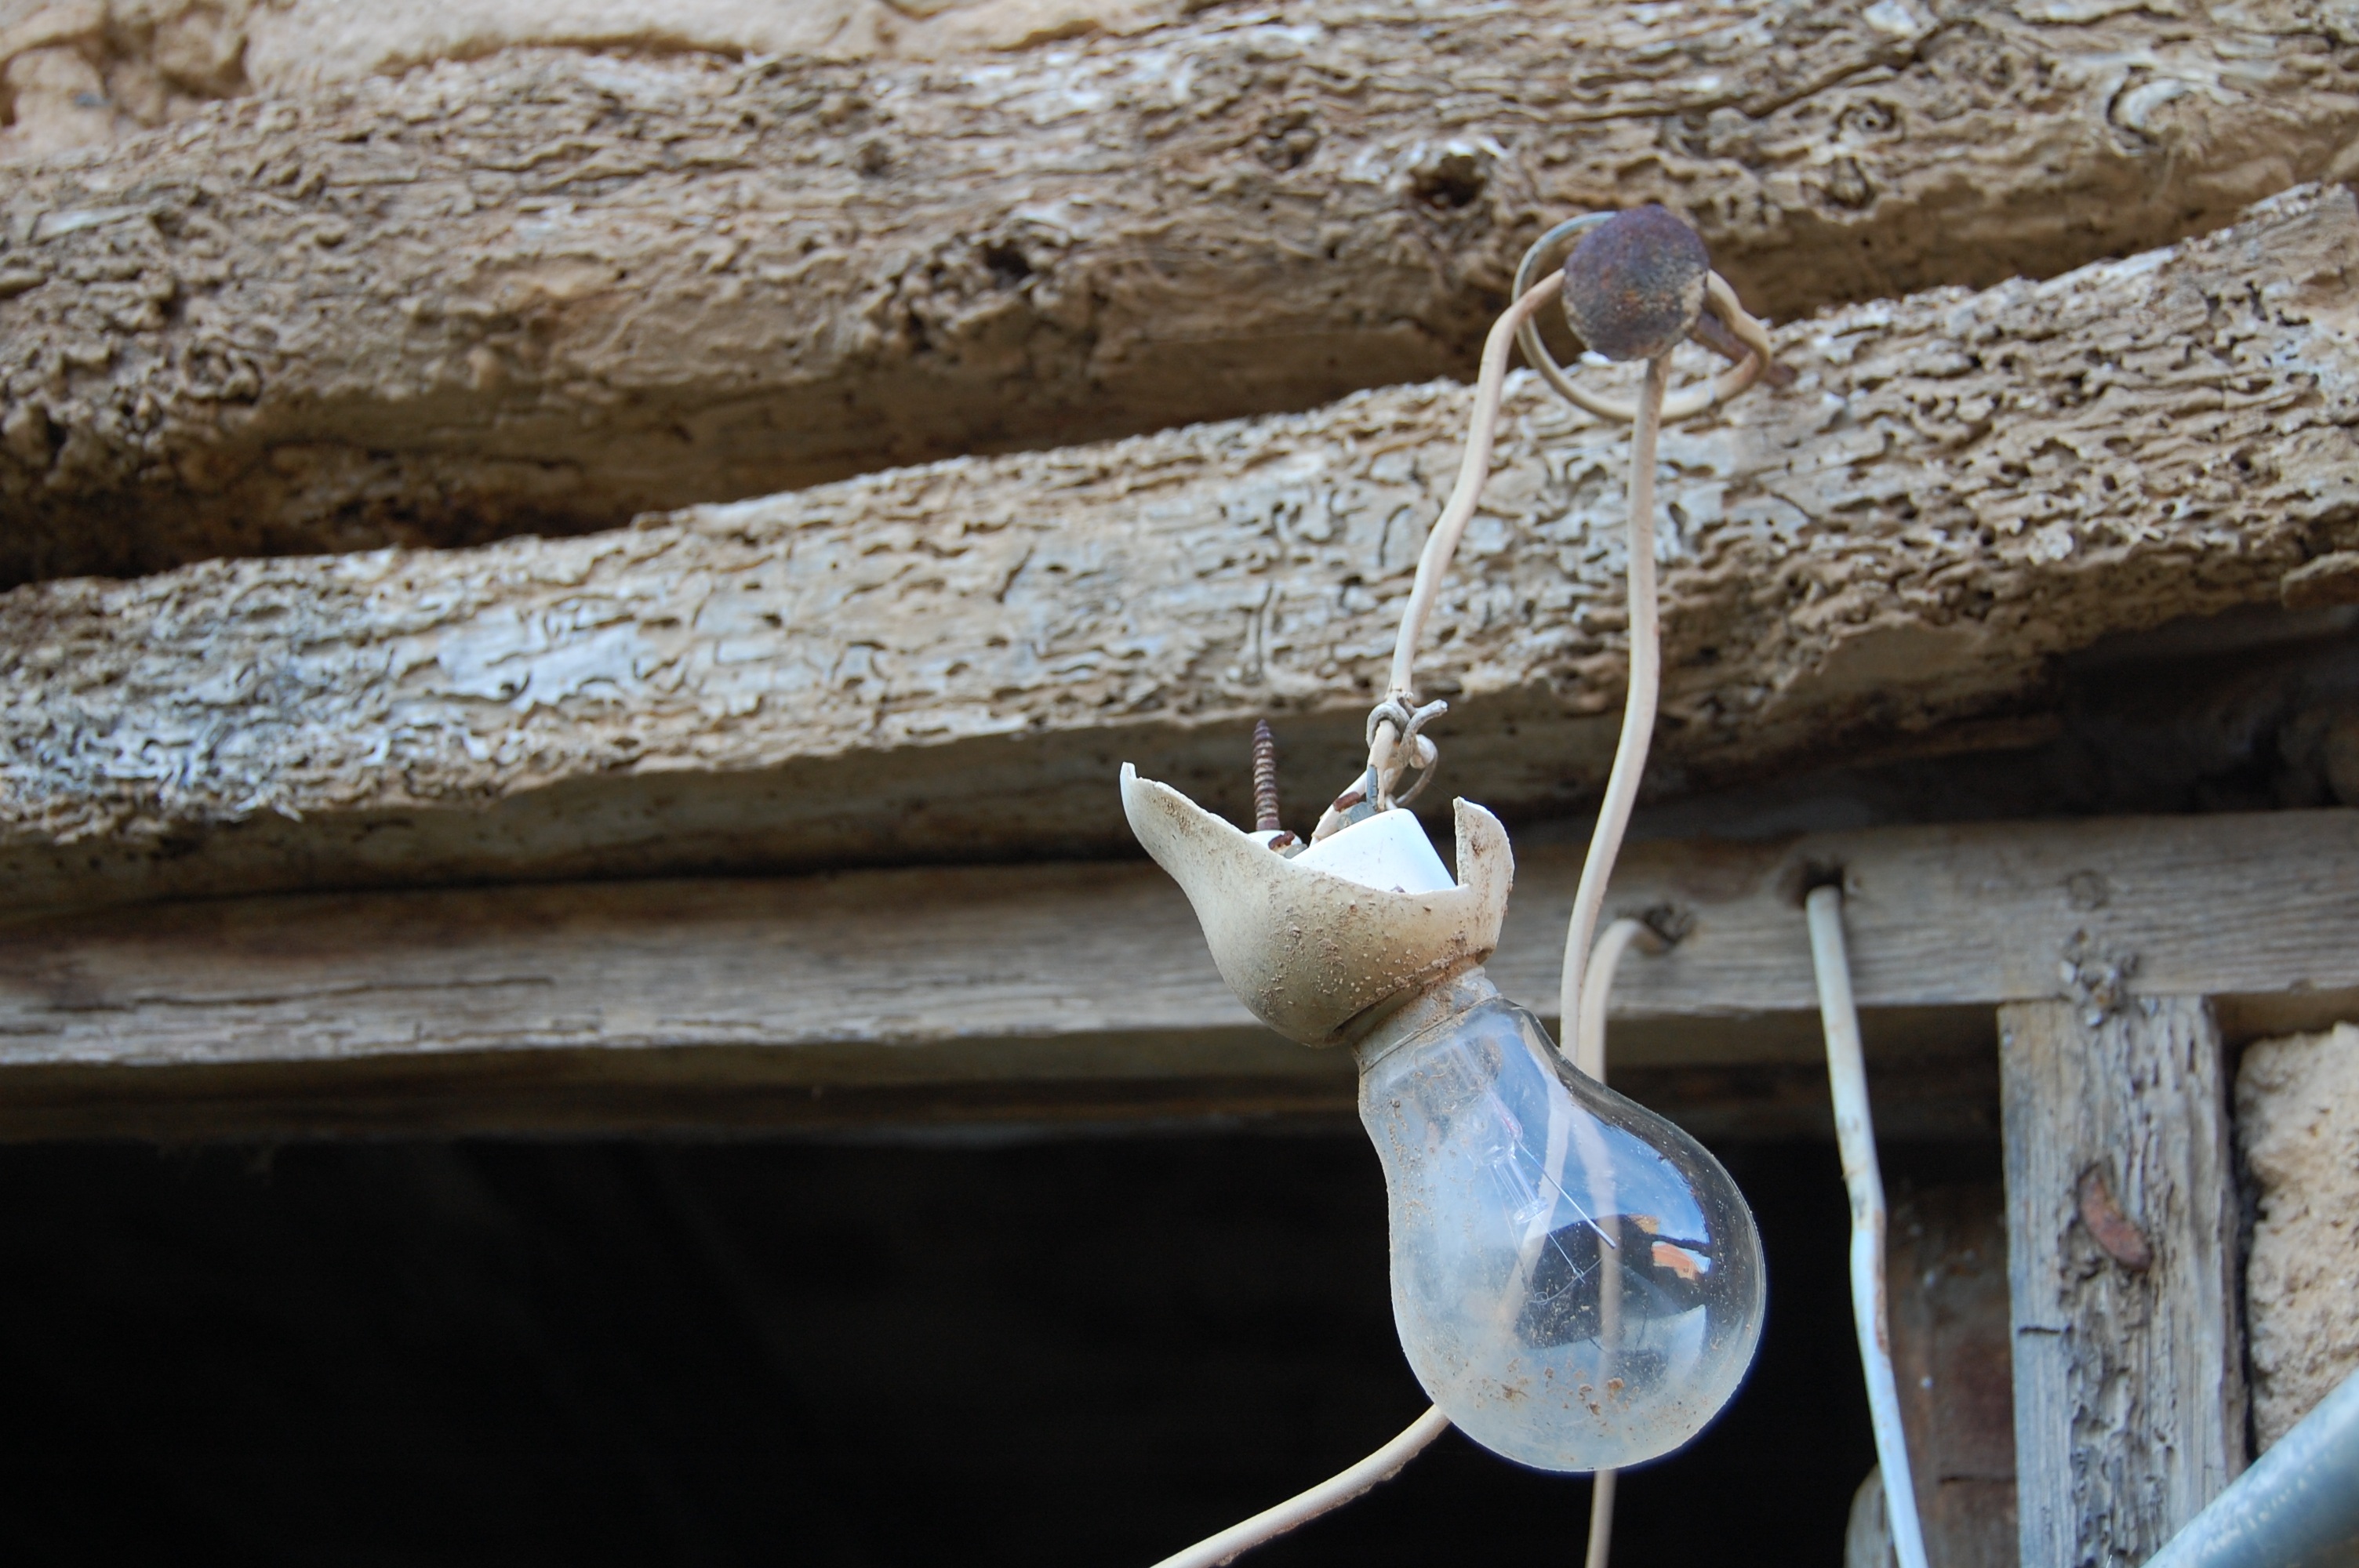
wood, flower, old, bulb, broken, abandoned, invertebrate, ramshackle, rusty, oxide, abandonment